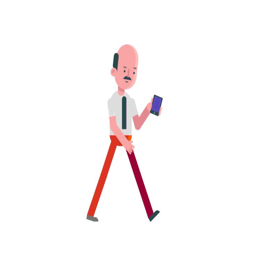
everyone is on the phone but keeps walking .